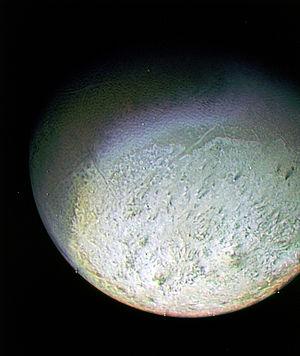
Triton est le plus gros des quatorze satellites naturels de Neptune et le septième par distance croissante à cette dernière. Il a été découvert le 10 octobre 1846 par l'astronome britannique William Lassell, 17 jours après la découverte de Neptune. Il a un diamètre d'un peu plus de 2 700 kilomètres, ce qui en fait le septième satellite naturel du Système solaire par taille décroissante — et un astre plus gros que les planètes naines dont Pluton et Éris. C'est le seul gros satellite connu du Système solaire orbitant dans le sens rétrograde, c'est-à-dire inverse au sens de rotation de sa planète ; tous les autres satellites dans ce cas sont de petits corps irréguliers de quelques centaines de kilomètres dans leur plus grande longueur. Cette caractéristique orbitale exclut que Triton ait pu se former initialement autour de Neptune et sa composition similaire à celle de Pluton suggère qu'il s'agit en réalité d'un objet issu de la ceinture de Kuiper capturé par Neptune. Triton est, avec Phobos, la seule lune connue du Système solaire à se rapprocher de la planète autour de laquelle elle orbite : la Lune, par exemple, s'éloigne de la Terre d'environ 3,8 centimètres par an.